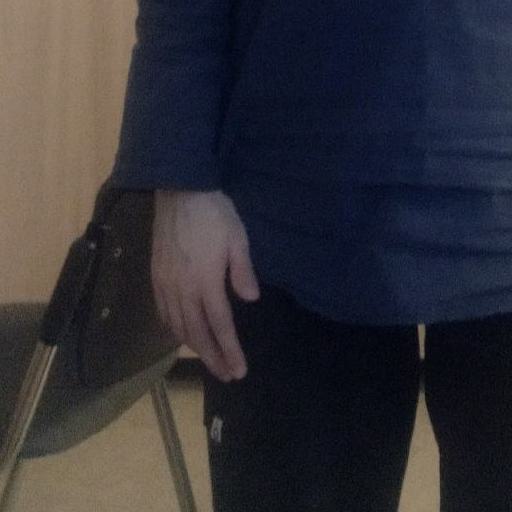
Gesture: no_gesture